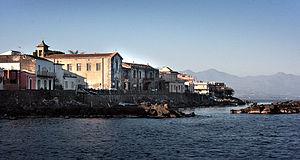
Torre Archirafi est une frazione de la commune de Riposto dans la province de Catane en Sicile, un petit village de charme, en bord de mer situé au sud de Riposto et commune à partir du bord de mer Edoardo Pantano.